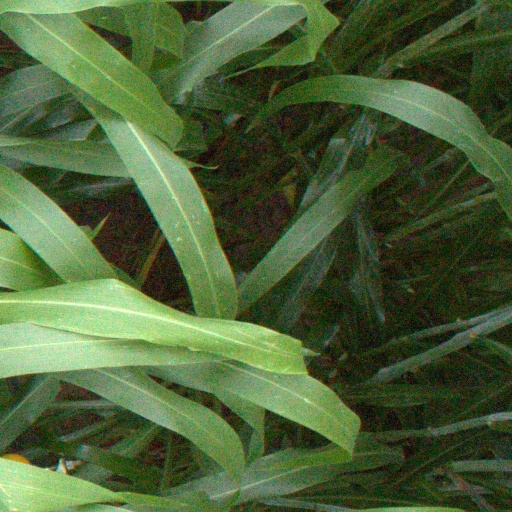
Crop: sorghum